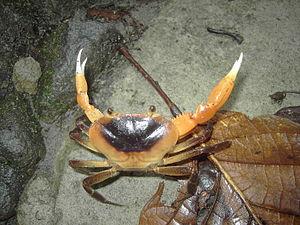
Un sirique des rivières capturé dans la vasque d'Emerald pool, en Dominique.
Les Pseudothelphusidae sont une famille de crabes, la seule de la super-famille des Pseudothelphusoidea.
Les Brachyura sont des crustacés décapodes dotés d'une carapace plutôt plate, et d'un abdomen court et large placé sous le thorax. On distingue les Brachyura, les vrais crabes, des Anomura qui comprend plusieurs autres crustacés qui sont également appelés crabes